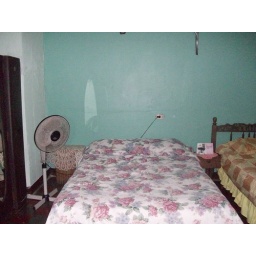
my room, i sleep on the bed on the left. - there's another bed in there from when more kids lived in the house